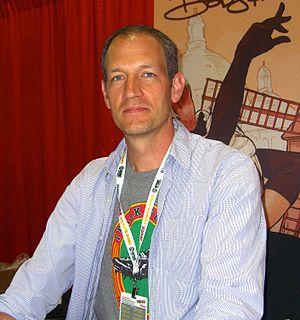
Terry Dodson est dessinateur de comics américain.